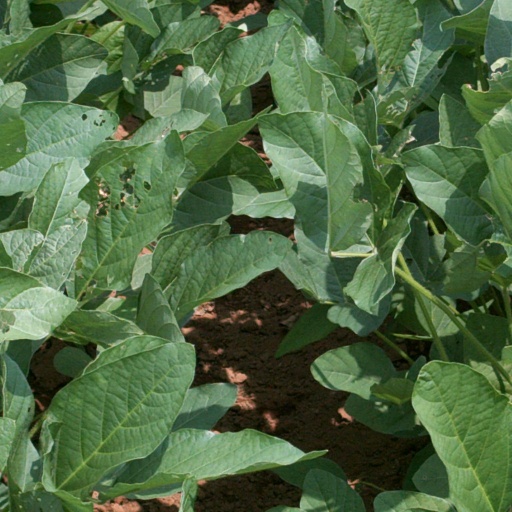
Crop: soybean